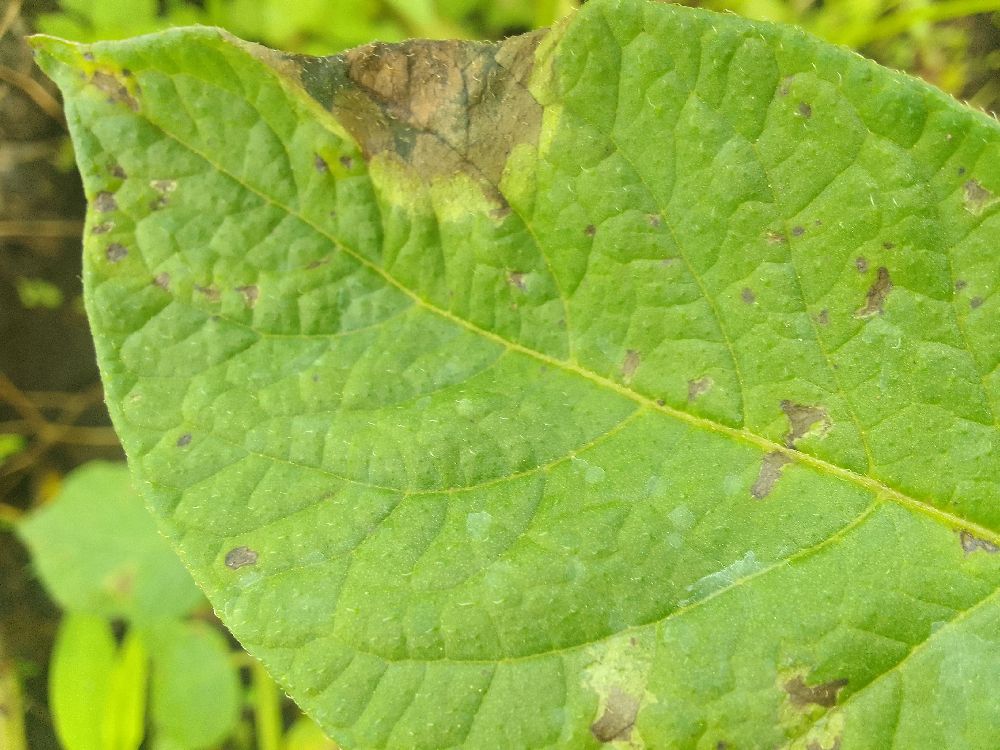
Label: Late blight